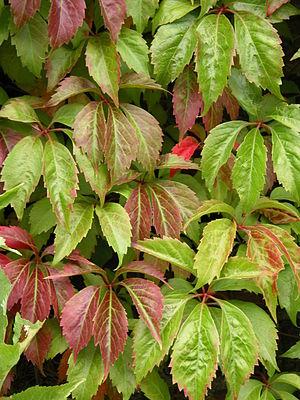
La vigne vierge vraie, vigne vierge à cinq folioles ou vigne vierge de Virginie est un arbuste sarmenteux de la famille des vitacées, originaire d'Amérique du Nord et cultivé très largement comme plante grimpante ornementale pour son feuillage décoratif qui prend une belle teinte rouge écarlate en automne.